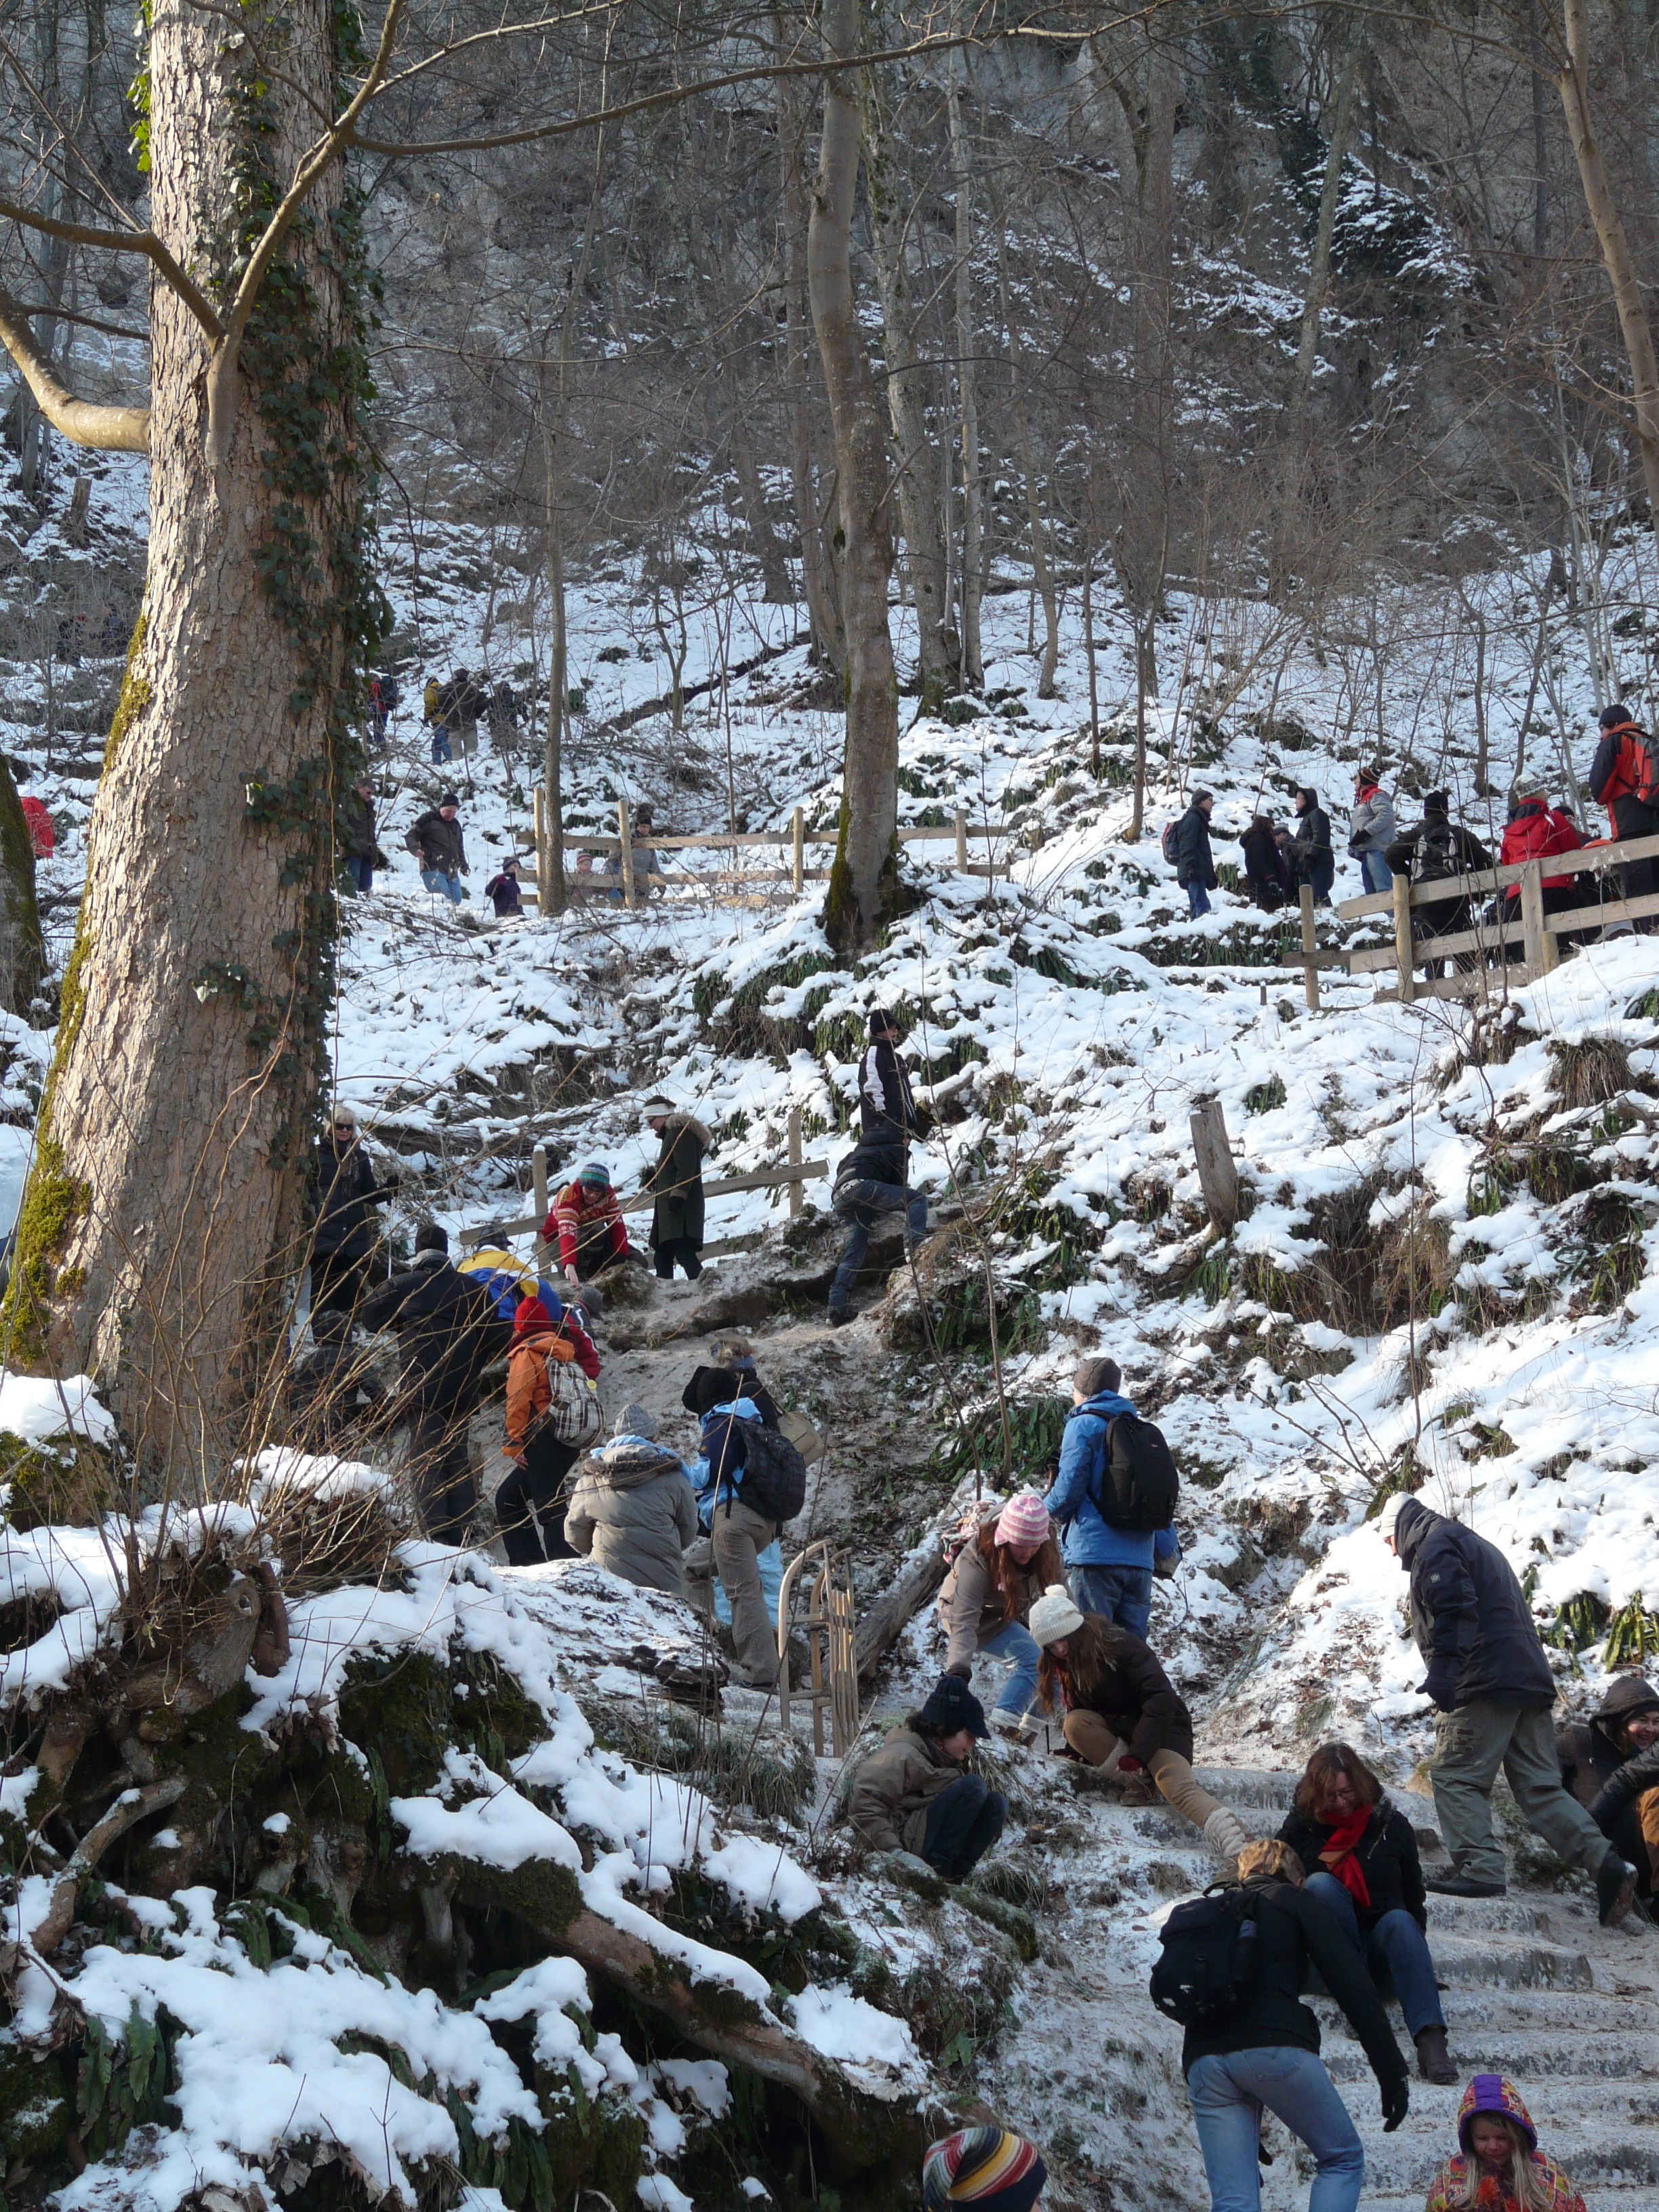
walking, snow, cold, winter, adventure, ice, hike, stairs, backpacking, rise, slippery, wanderer, gradually, bad urach, urach waterfall, swabian alb, alb eaves, alb, urach, winter hike, geological phenomenon